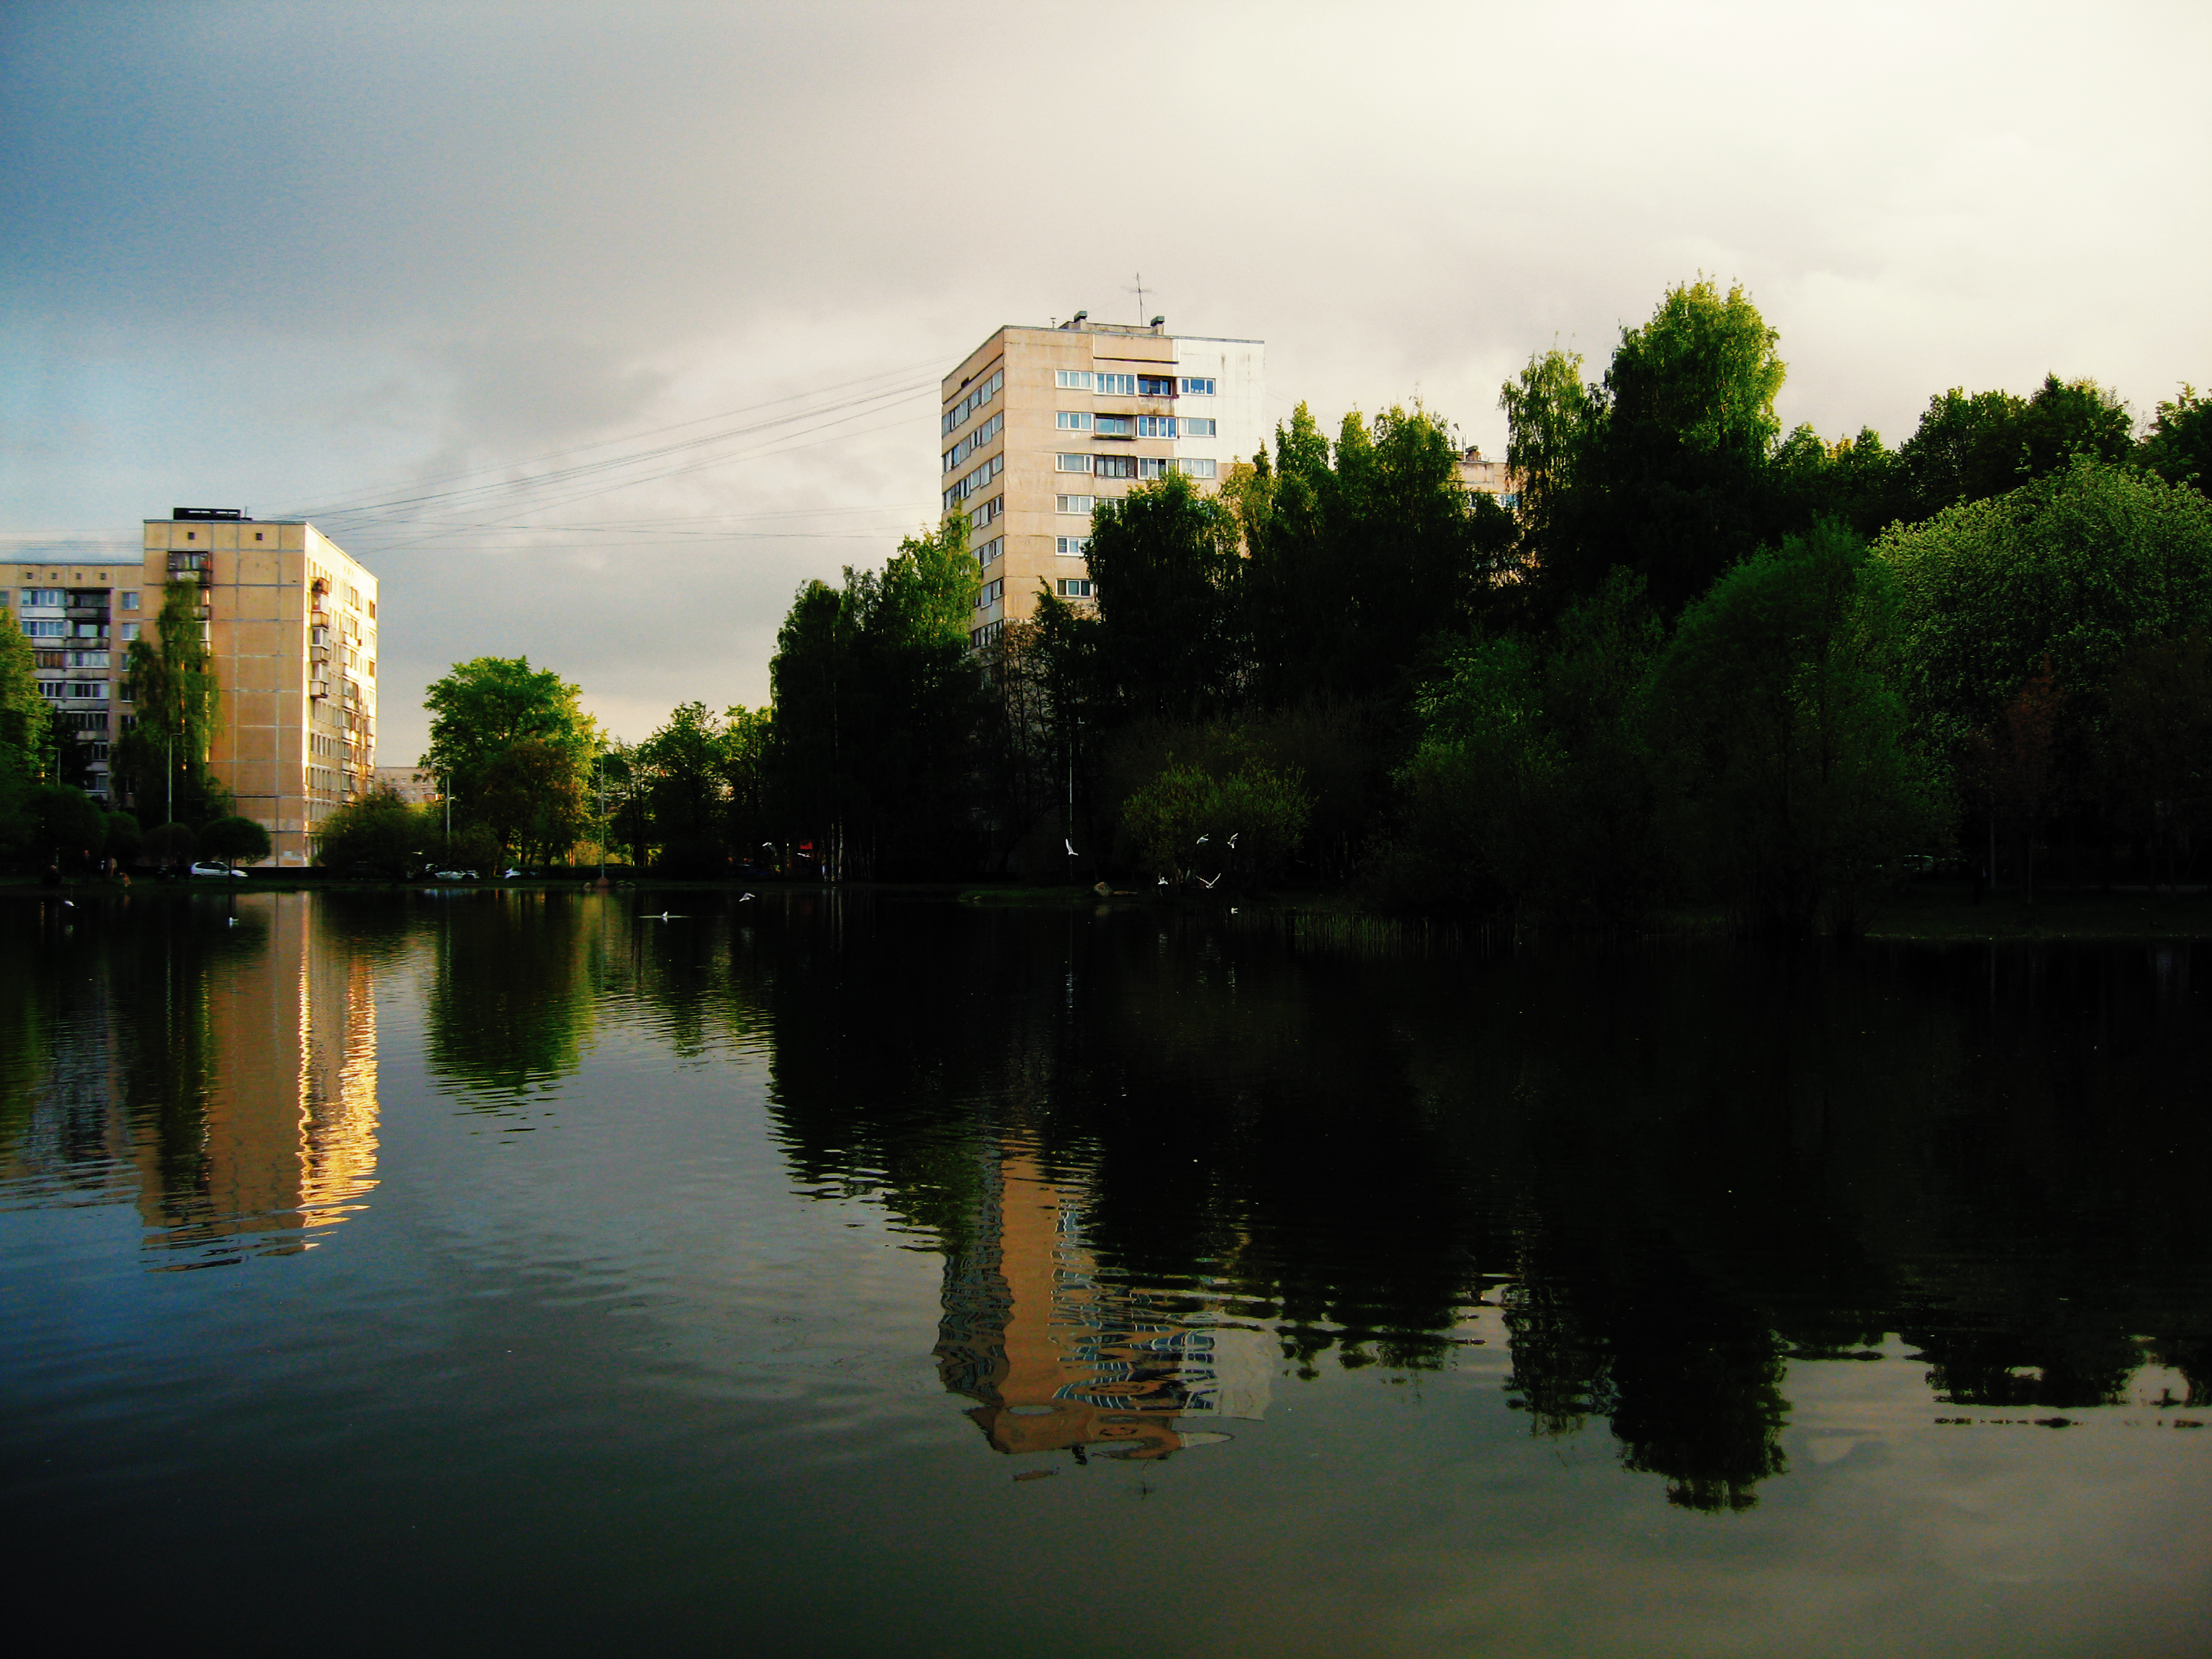
images, water, cloud, sky, building, daytime, plant, natural landscape, lake, sunlight, lacustrine plain, tree, watercourse, atmospheric phenomenon, biome, bank, horizon, tower block, landscape, house, city, condominium, calm, dusk, leisure, grass, canal, symmetry, reservoir, evening, reflection, channel, pond, wetland, loch, lake district, floodplain, apartment, tower, night, garden, mixed use, bayou, estate